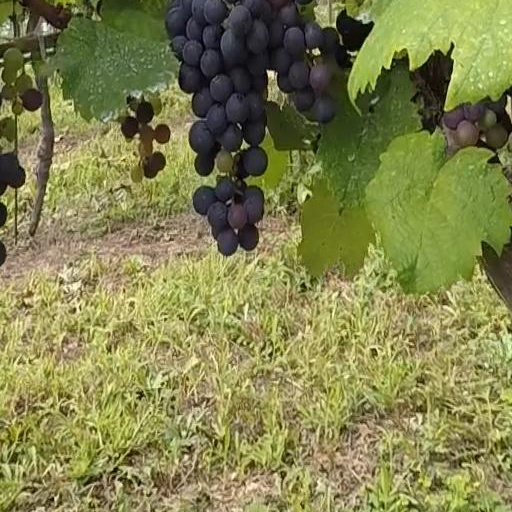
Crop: grape